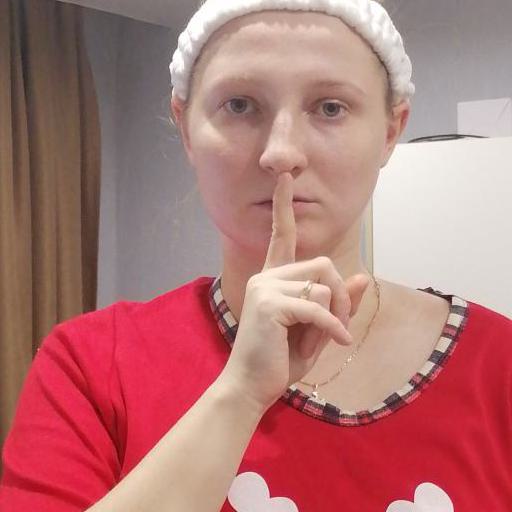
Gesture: mute